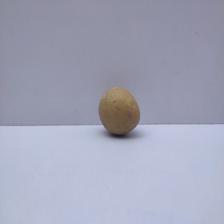
Size: Small